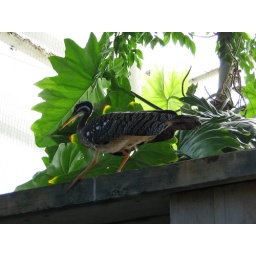
They had birds just flying all over the place.